Boston University Center for Philosophy and History of Science

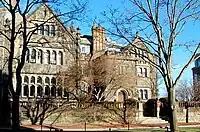
The BU Castle on Bay State Road, one of the locations for the Colloquium

Each year, the Center hosts the Boston Colloquium for Philosophy of Science, an eclectic program of symposia and lectures about all aspects of the philosophy and history of the sciences, mathematics, and logic.